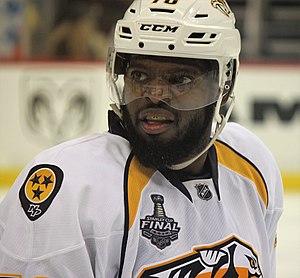
Pernell Karl Sylvester Subban, plus connu sous le nom de P.K. Subban, est un joueur professionnel canadien de hockey sur glace. Il évolue au poste de défenseur pour les Devils du New Jersey.